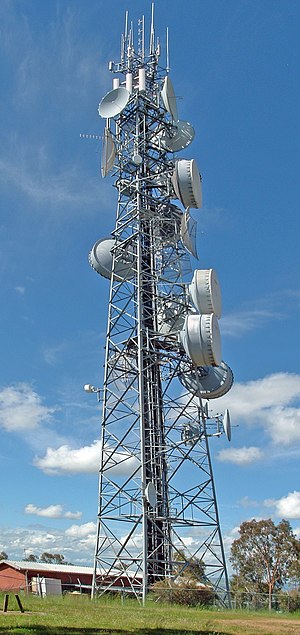
Antennemast og antennetårn / Galleri
En antennemast eller et antennetårn har begge det formål at forbedre en eller flere radioantenners radiomodtagelse eller radioudsendelse, ved at øge antennens højde over omgivelserne. Antennerne kan f.eks. anvendes til envejs radiokommunikation og/eller tovejs radiokommunikation.